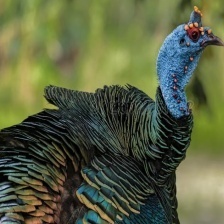
Species: OCELLATED TURKEY
Scientific name: MELEAGRIS OCELLATA